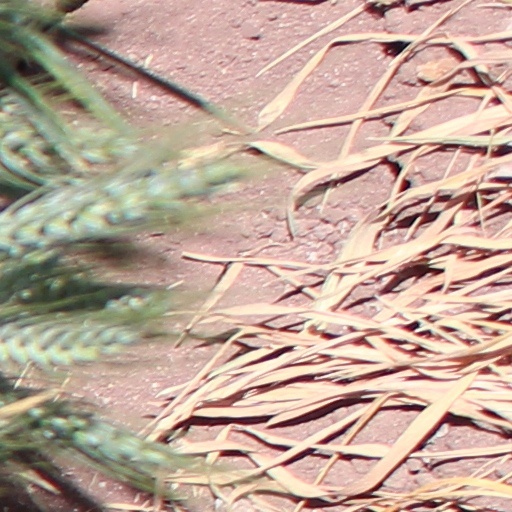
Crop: wheat